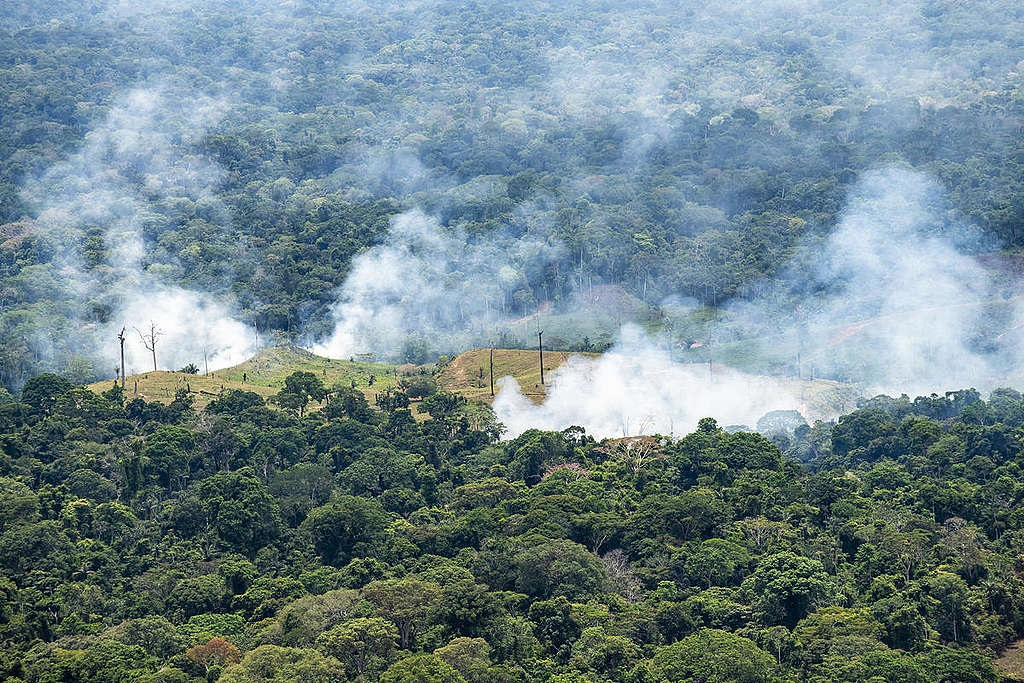
Fire: no
Smoke: yes